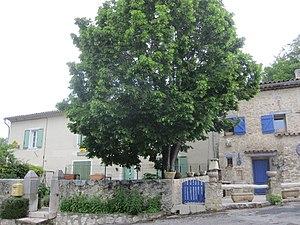
Agence postale de La Bastide (Var)
La Bastide est une commune française située dans le département du Var, en région Provence-Alpes-Côte d'Azur.